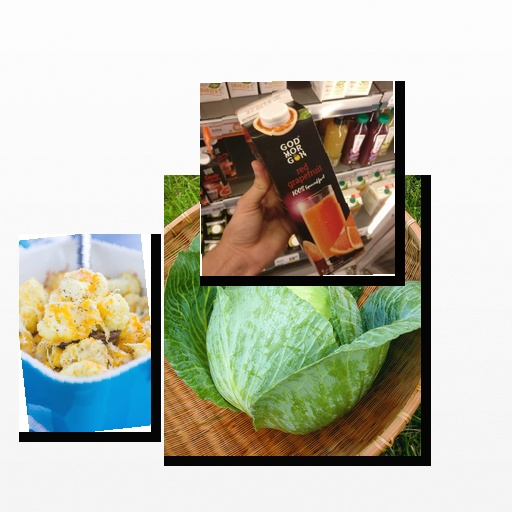
Food items: cauliflower, cabbage, red_grapefruit_juice